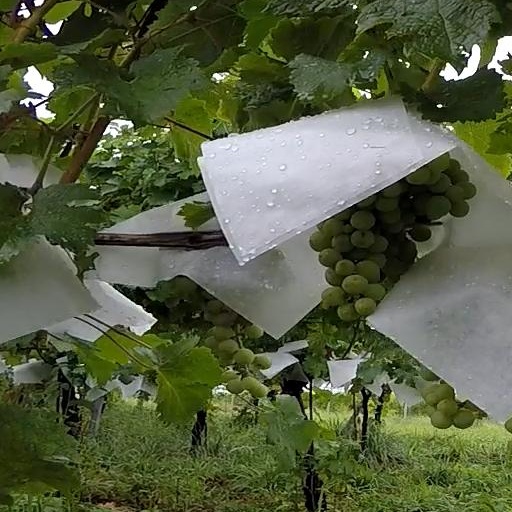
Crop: grape